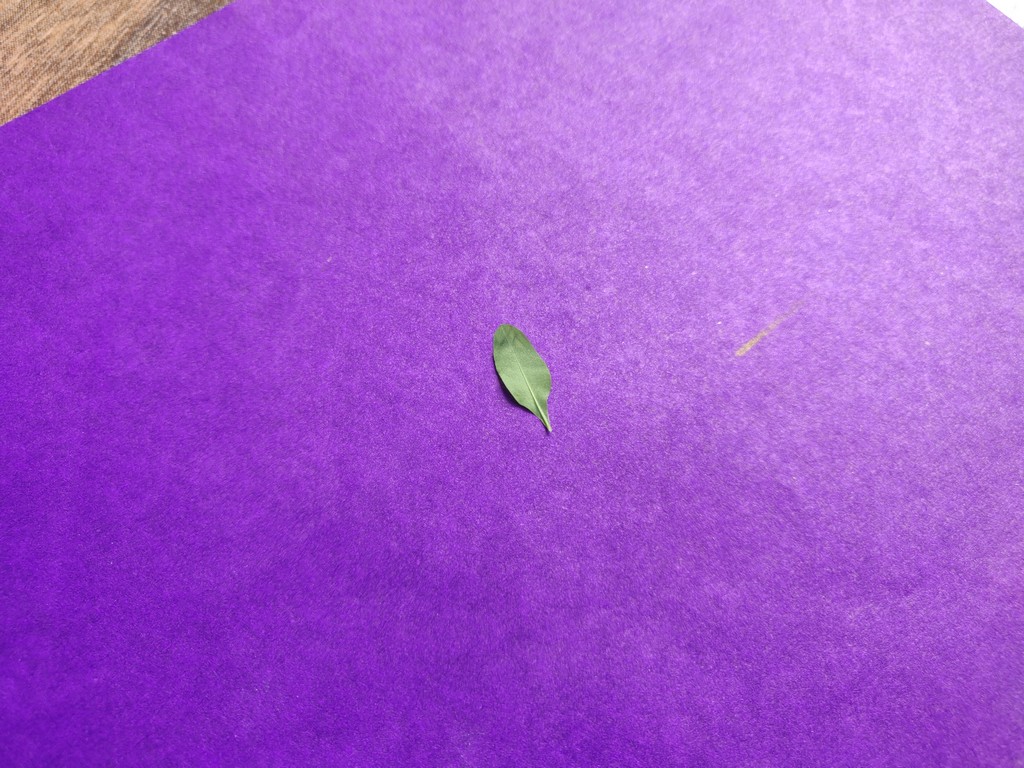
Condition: Healthy
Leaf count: single
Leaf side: back